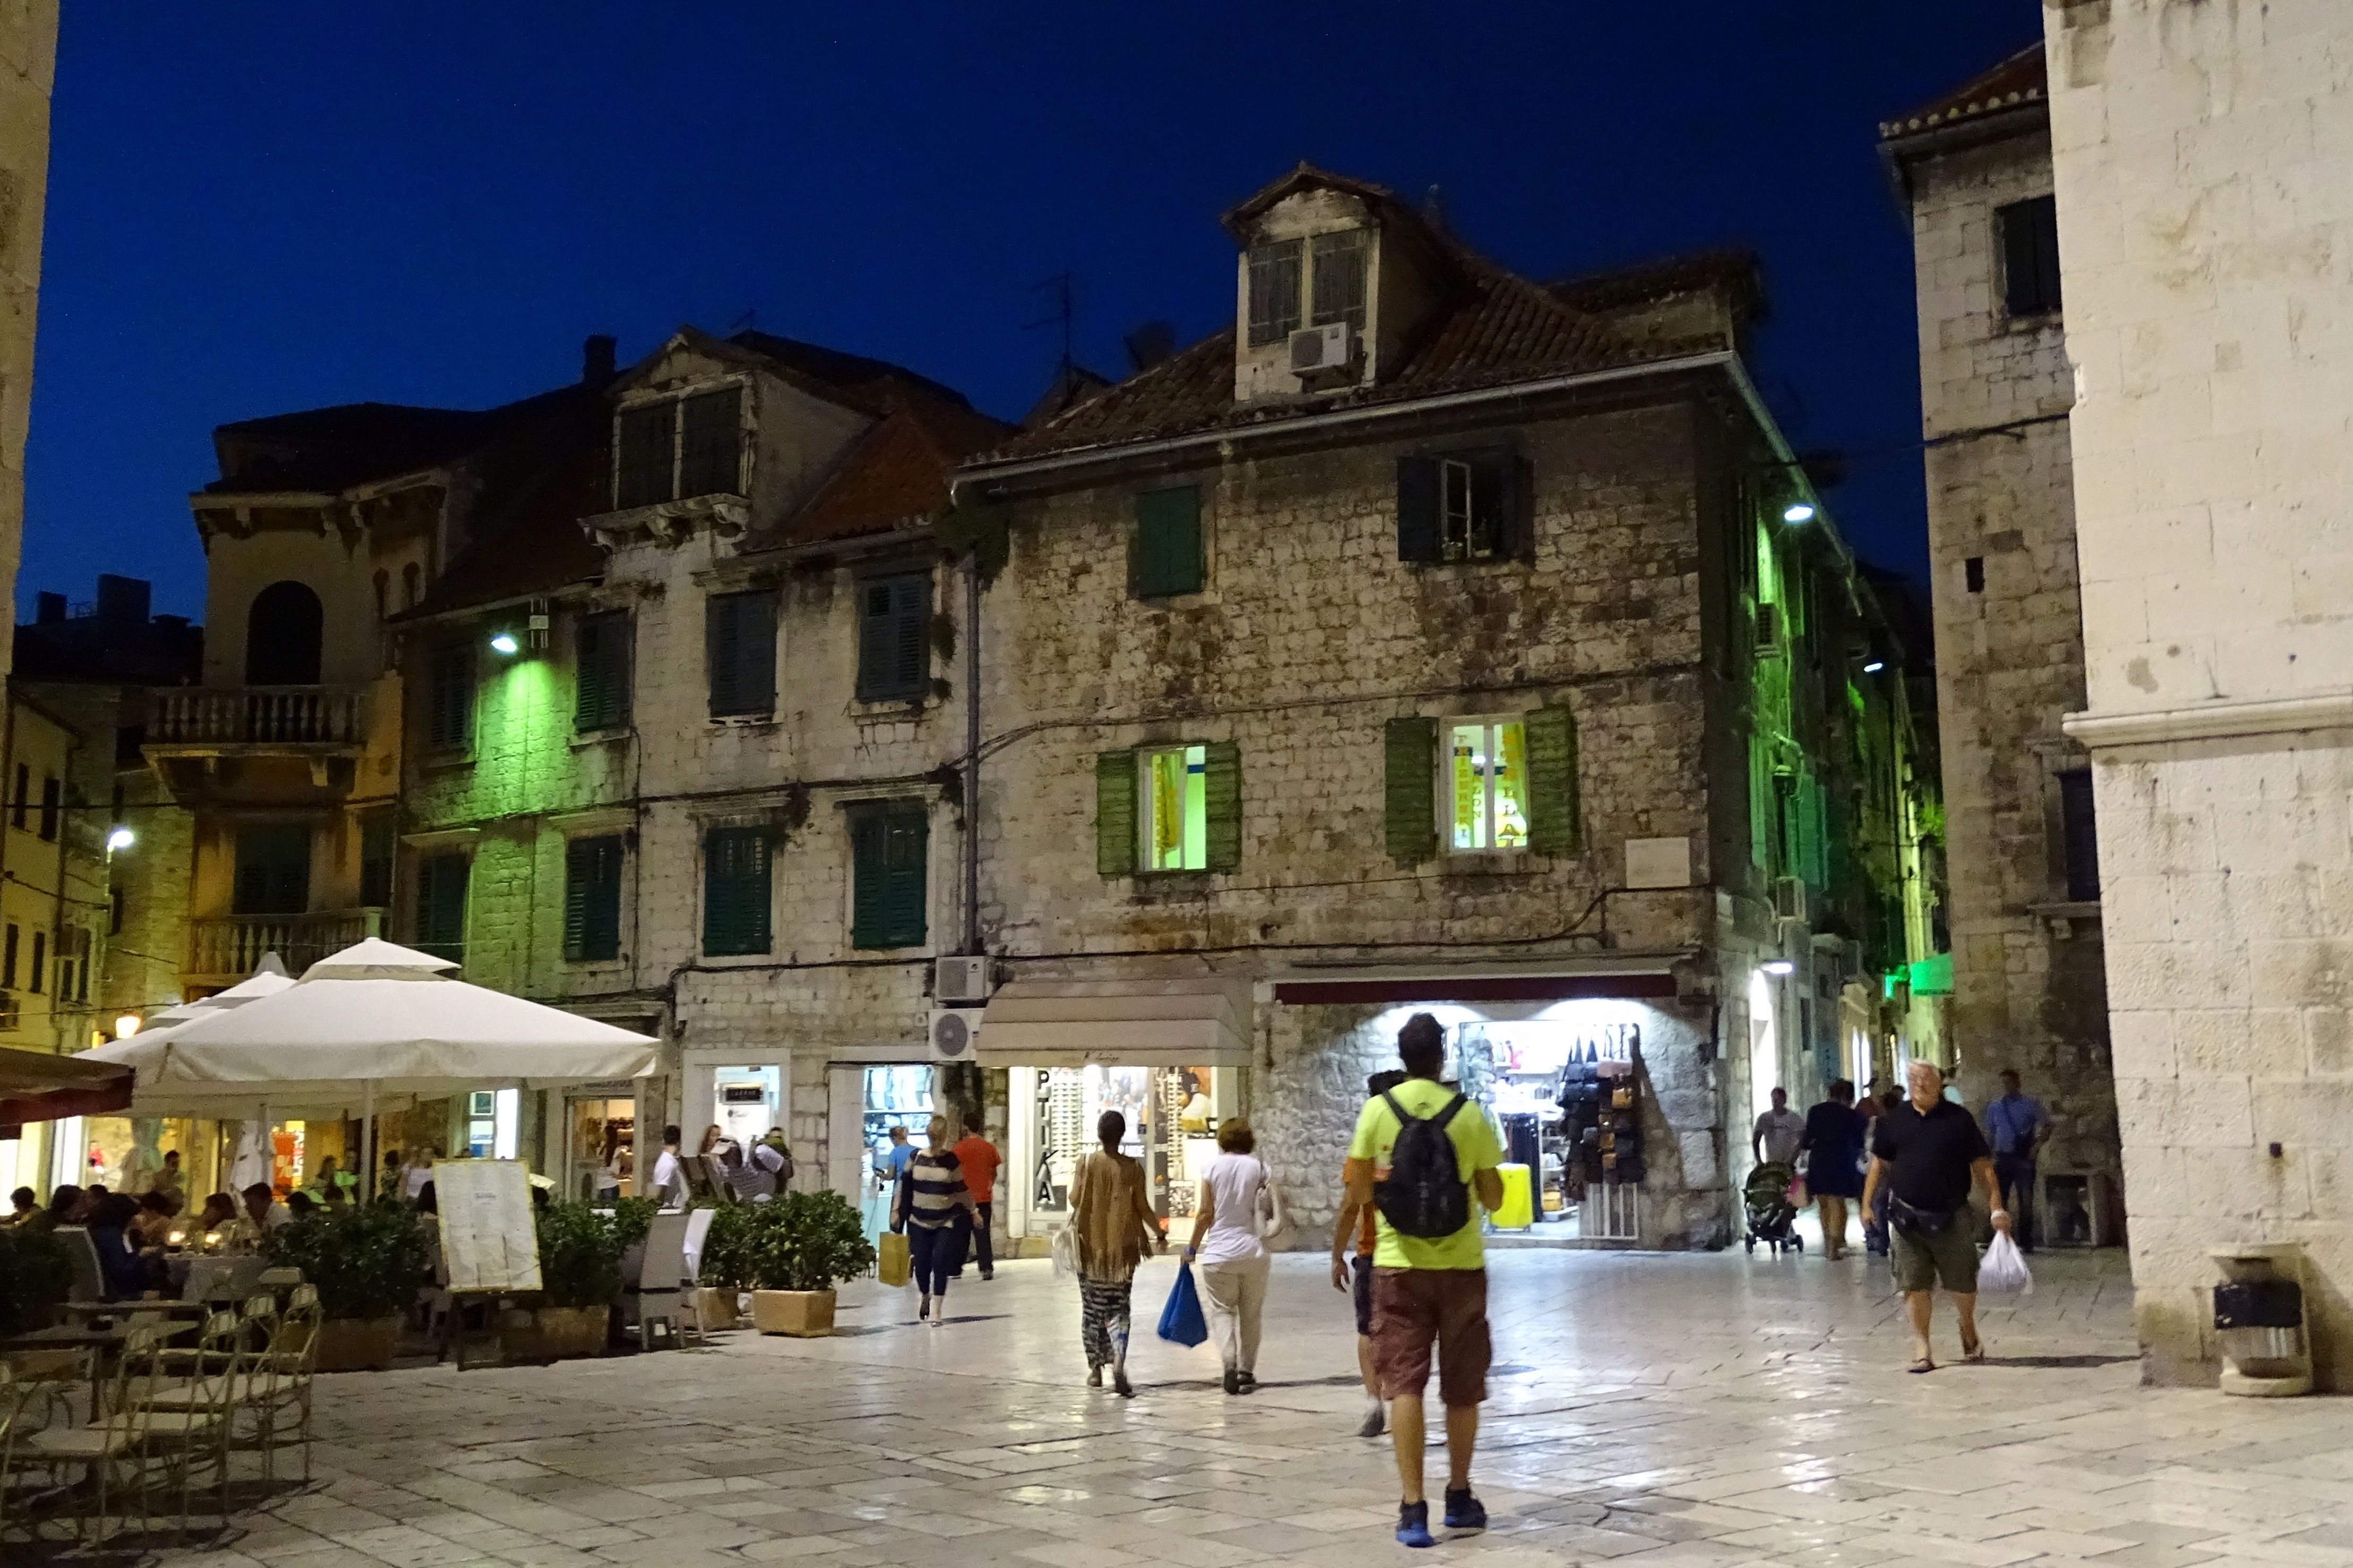
road, street, night, town, building, city, monument, downtown, europe, plaza, tourism, old town, croatia, tourists, roman, town square, historically, split, antiquity, neighbourhood, human settlement, dioakletianpalast